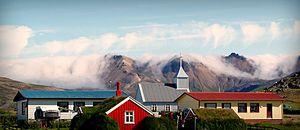
Borgarfjarðarhreppur est une municipalité du nord-est de l'Islande.
Bakkafjörður est une localité islandaise de la municipalité de Borgarfjarðarhreppur située à l'est de l'île. En 2009, le village comptait 93 habitants.